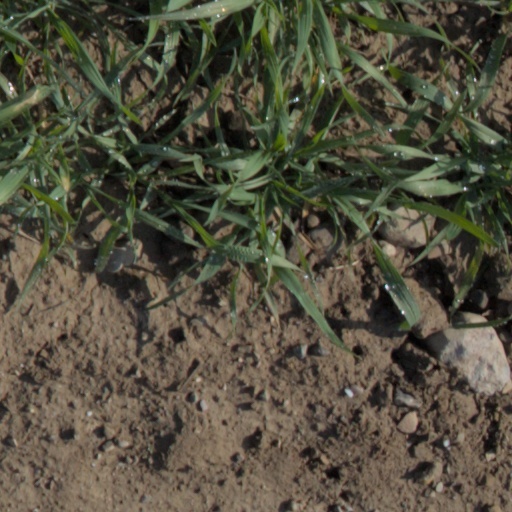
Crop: wheat